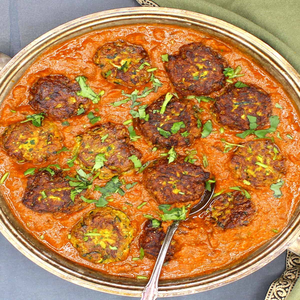
Dish: kofta